Auchans Castle, Ayrshire

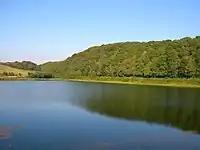
The Aught Woods and Collennan Reservoir

A new Auchans House (NS 36035 34900) was built circa 1819 by Monteaulieu Burgess of Coilsfield, designed by William Wallace. Love in 2005 states that the house was in fact built for the Earl of Eglinton and that Burgess was his Commissioner, followed in 1885 by the Hon. Greville Richard Vernon, son of the 1st Lord Lyveden. Major Coats of the Paisley thread manufacturers tenanted the house at one time, as did the Beattie banking family. In 1947 the Earl of Eglinton sold the house to the Earl of Dundonald. The house was sold by the Earl of Dundonald in 1960 to a builder and then demolished in 1970 and the site has since been developed as a housing estate on the edge of Dundonald.